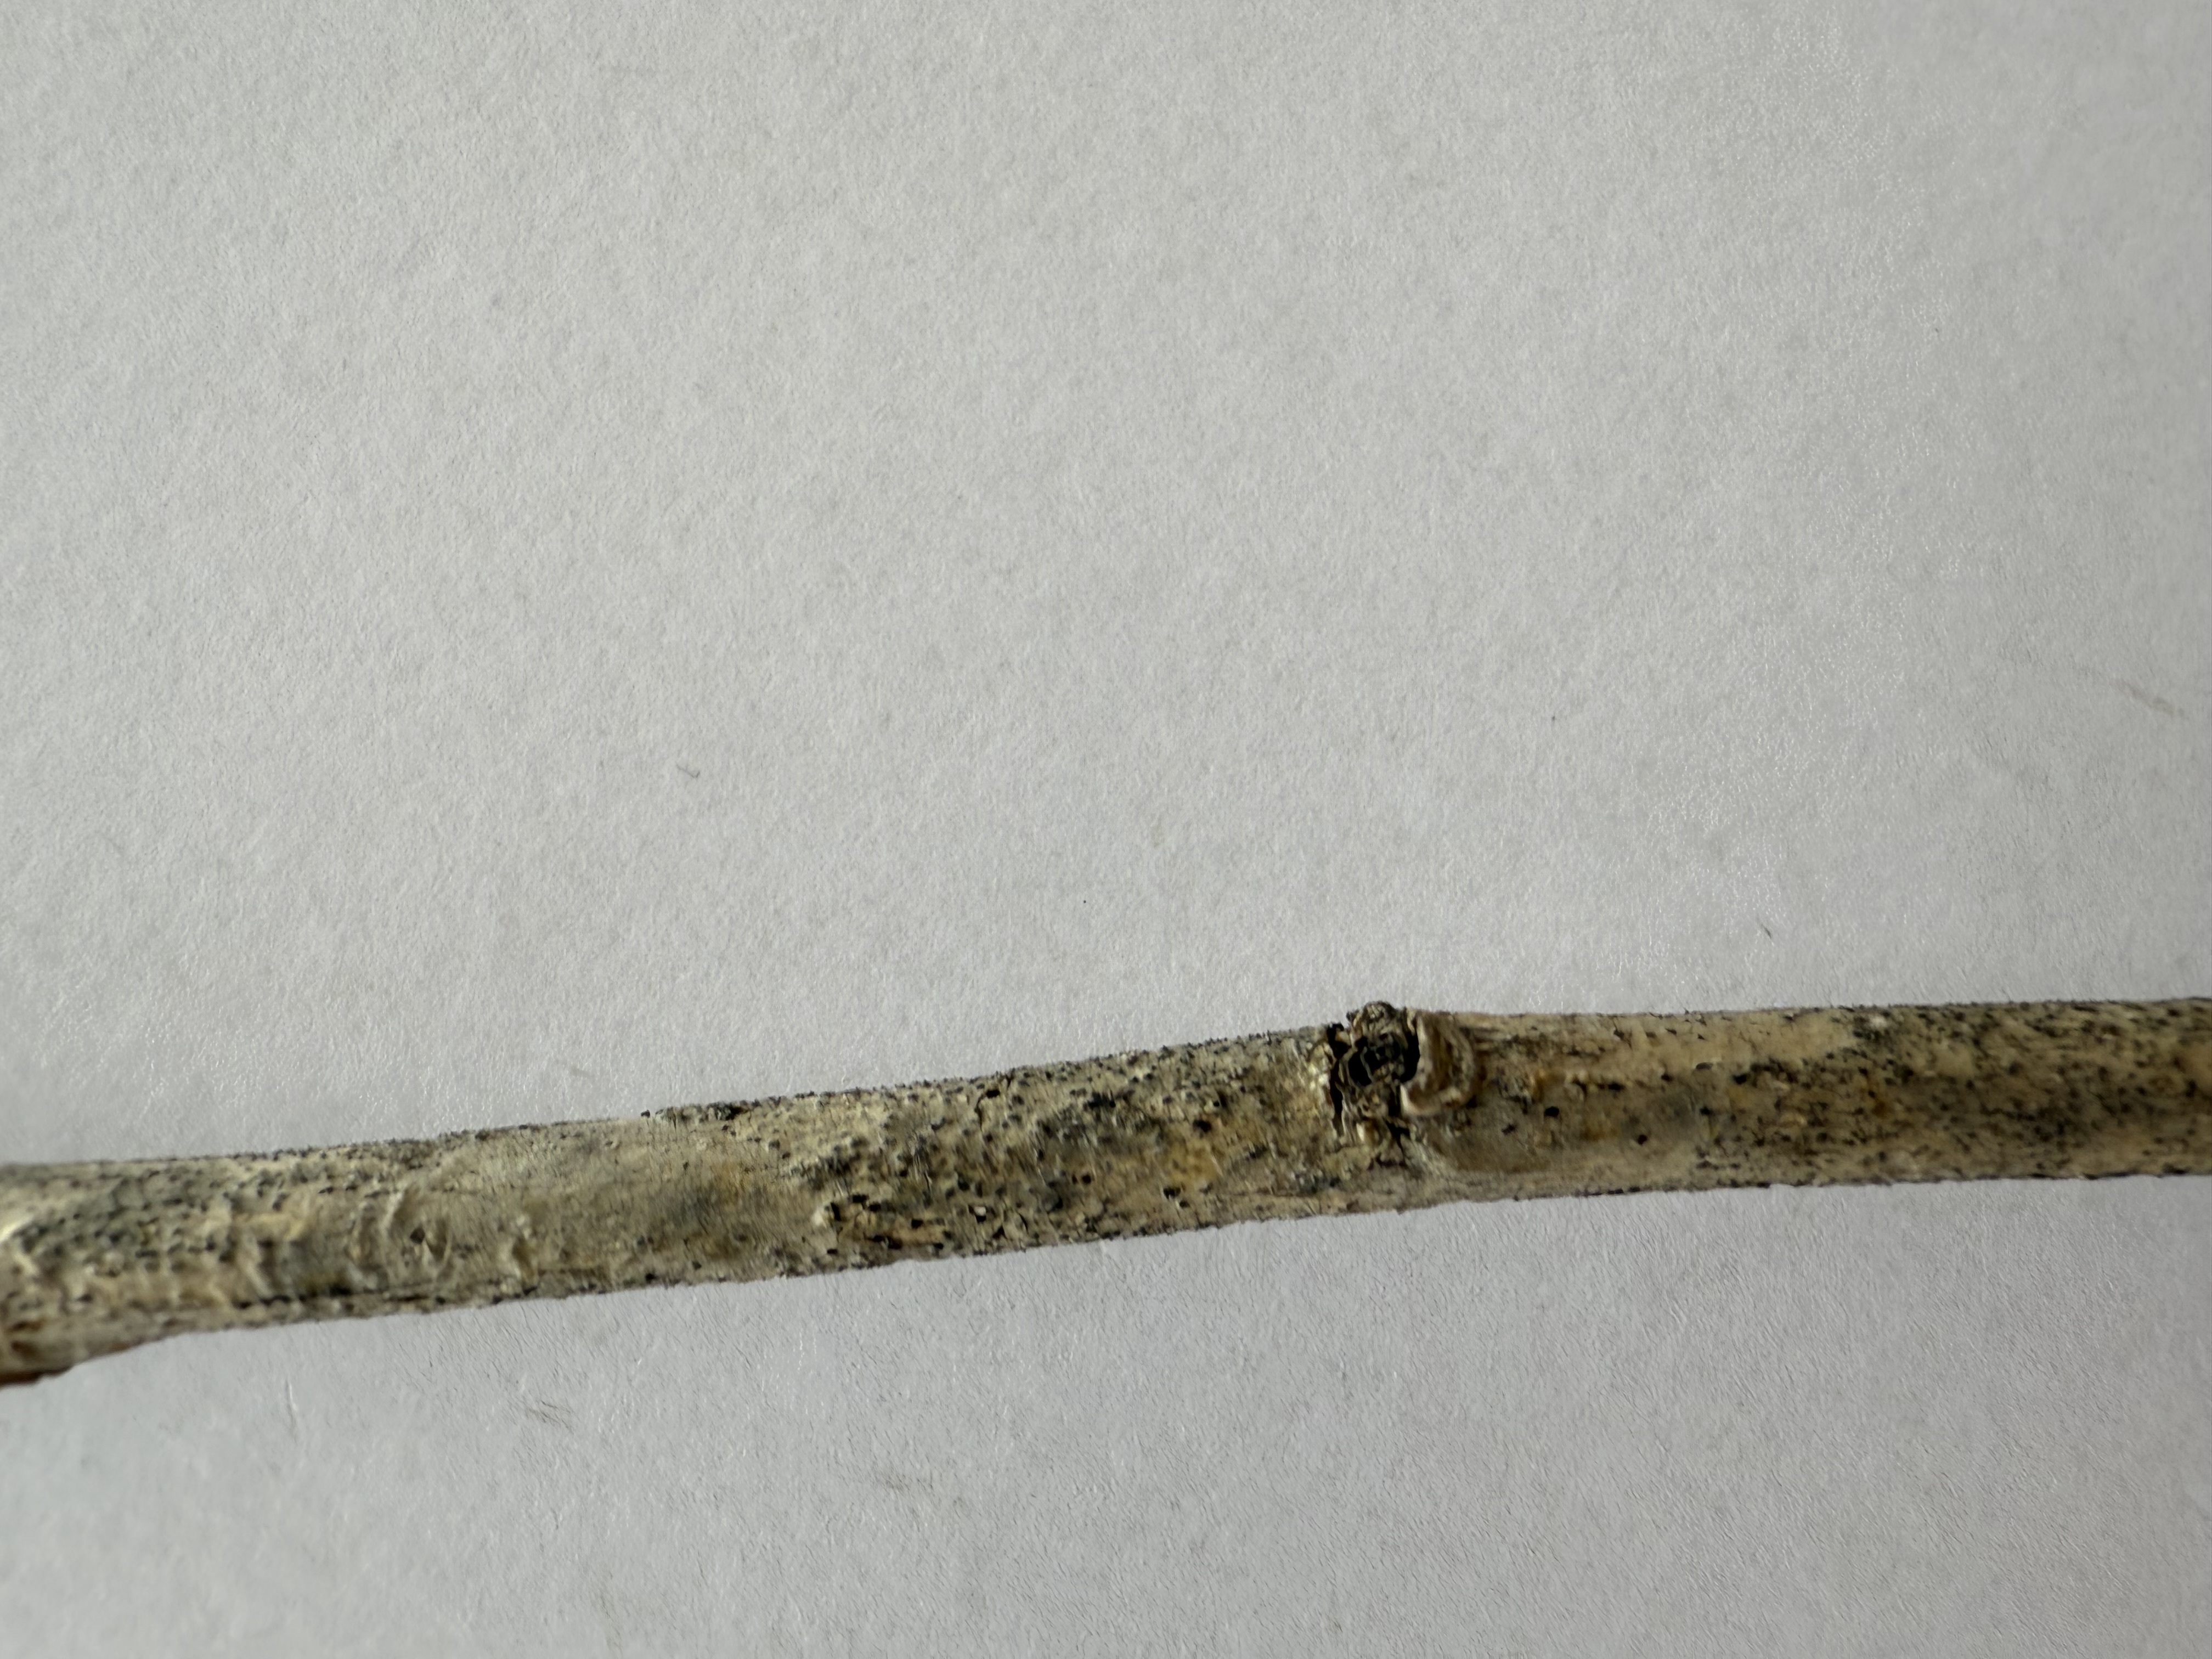
Variety: Austria Everbearing Mulberry